U.S. Route 23 in Tennessee

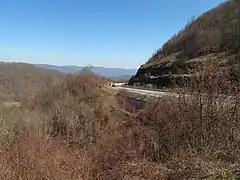
US 23 and I-26 in the Bald Mountains near the North Carolina state line

US 23 and I-26 are maintained by the Tennessee Department of Transportation (TDOT), along with all other Interstate, U.S., and state highways in Tennessee. In 2022, annual average daily traffic (AADT) volumes ranged from 60,573 vehicles per day between SR 354 and SR 75 north of Johnson City to 11,089 vehicles per day at the North Carolina state line, which is the lowest traffic volume on any mainline Interstate Highway in Tennessee.